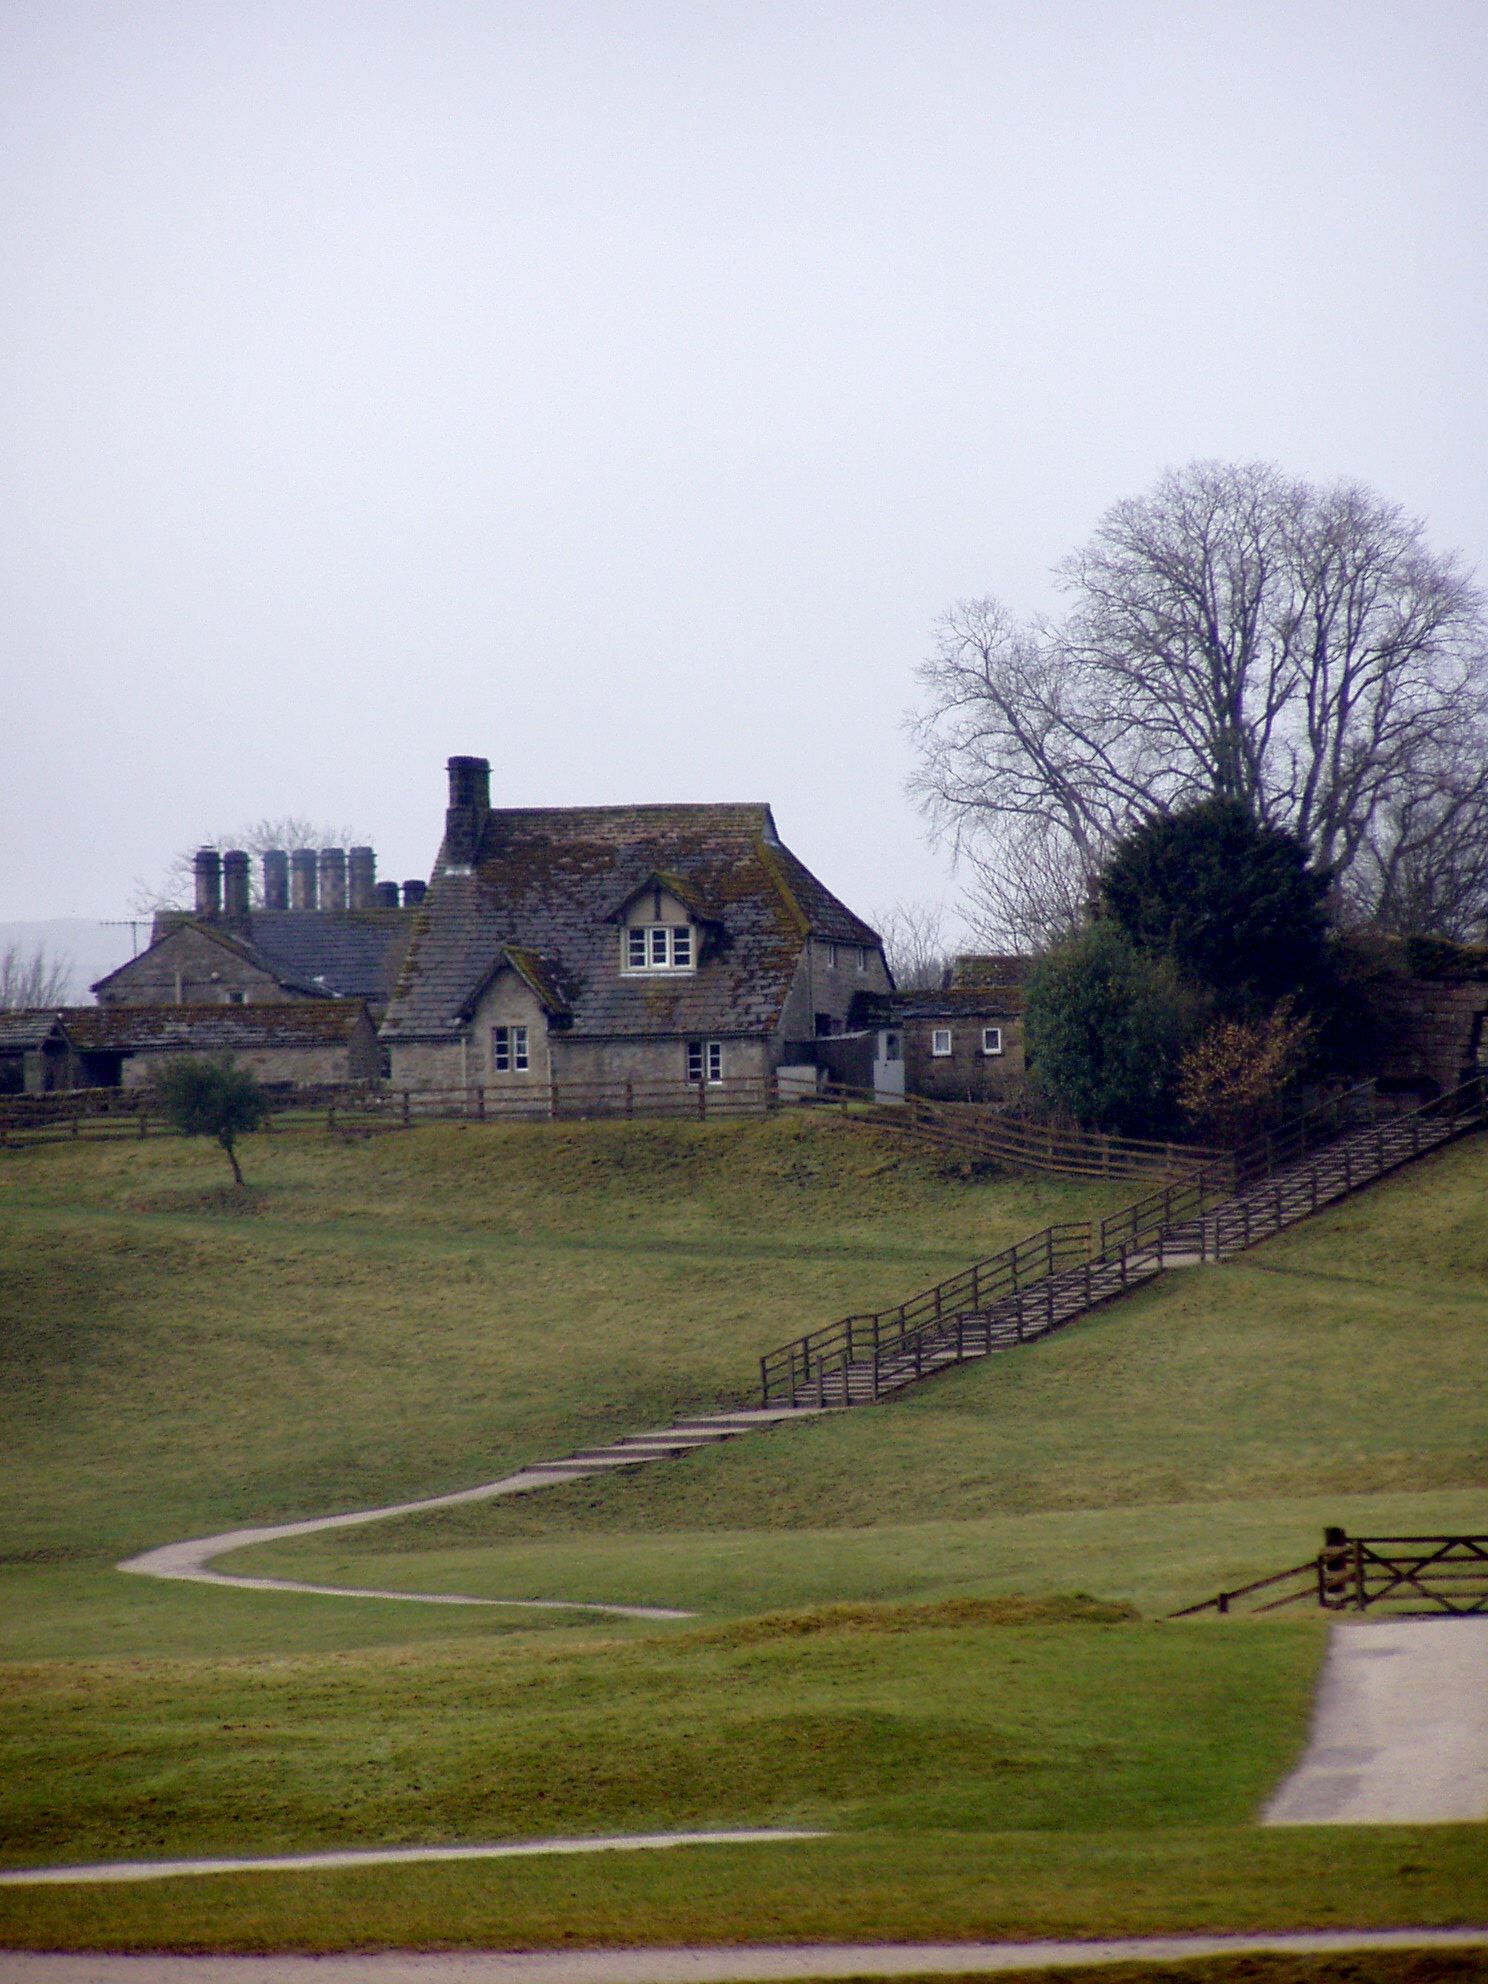
landscape, tree, grass, structure, farm, meadow, house, hill, building, green, property, lonely, england, yorkshire, loneliness, english, estate, historically, united kingdom, rural area, lonely house, noble residence, country estate